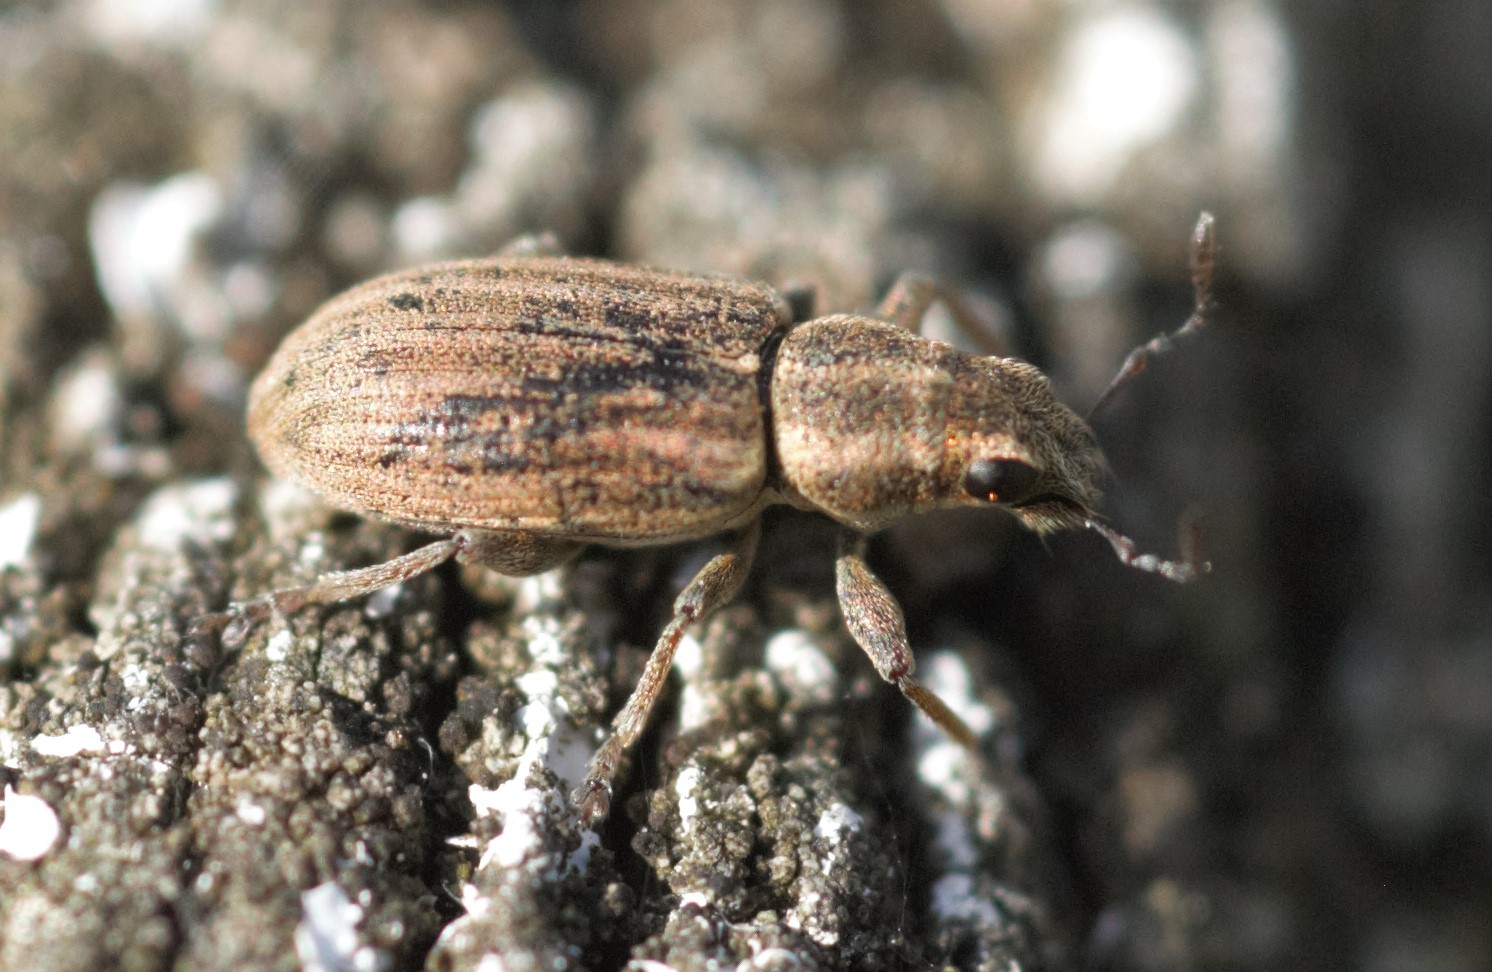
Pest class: pea_leaf_weevil